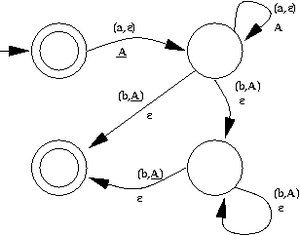
Exemple d’automate à pile à reconnaissance par état final